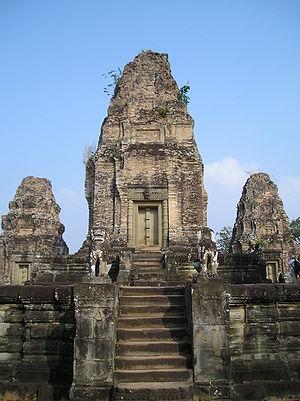
Le Mebon oriental est un temple datant du Xᵉ siècle à Angkor, Cambodge. Construit sous le règne du roi Rajendravarman II, il se distingue en ce sens qu’il est construit sur ce qui était une île artificielle au centre d’un réservoir aujourd'hui à sec : le Baray oriental.
L'architecture khmère est un style très spécifique de construction propre à l'Empire khmer, inspiré des édifices religieux hindouistes de l'Inde et qui affirma le caractère sacré du pouvoir des rois khmers déifiés par des temples gigantesques. Le site le plus connu est celui d'Angkor au Cambodge.